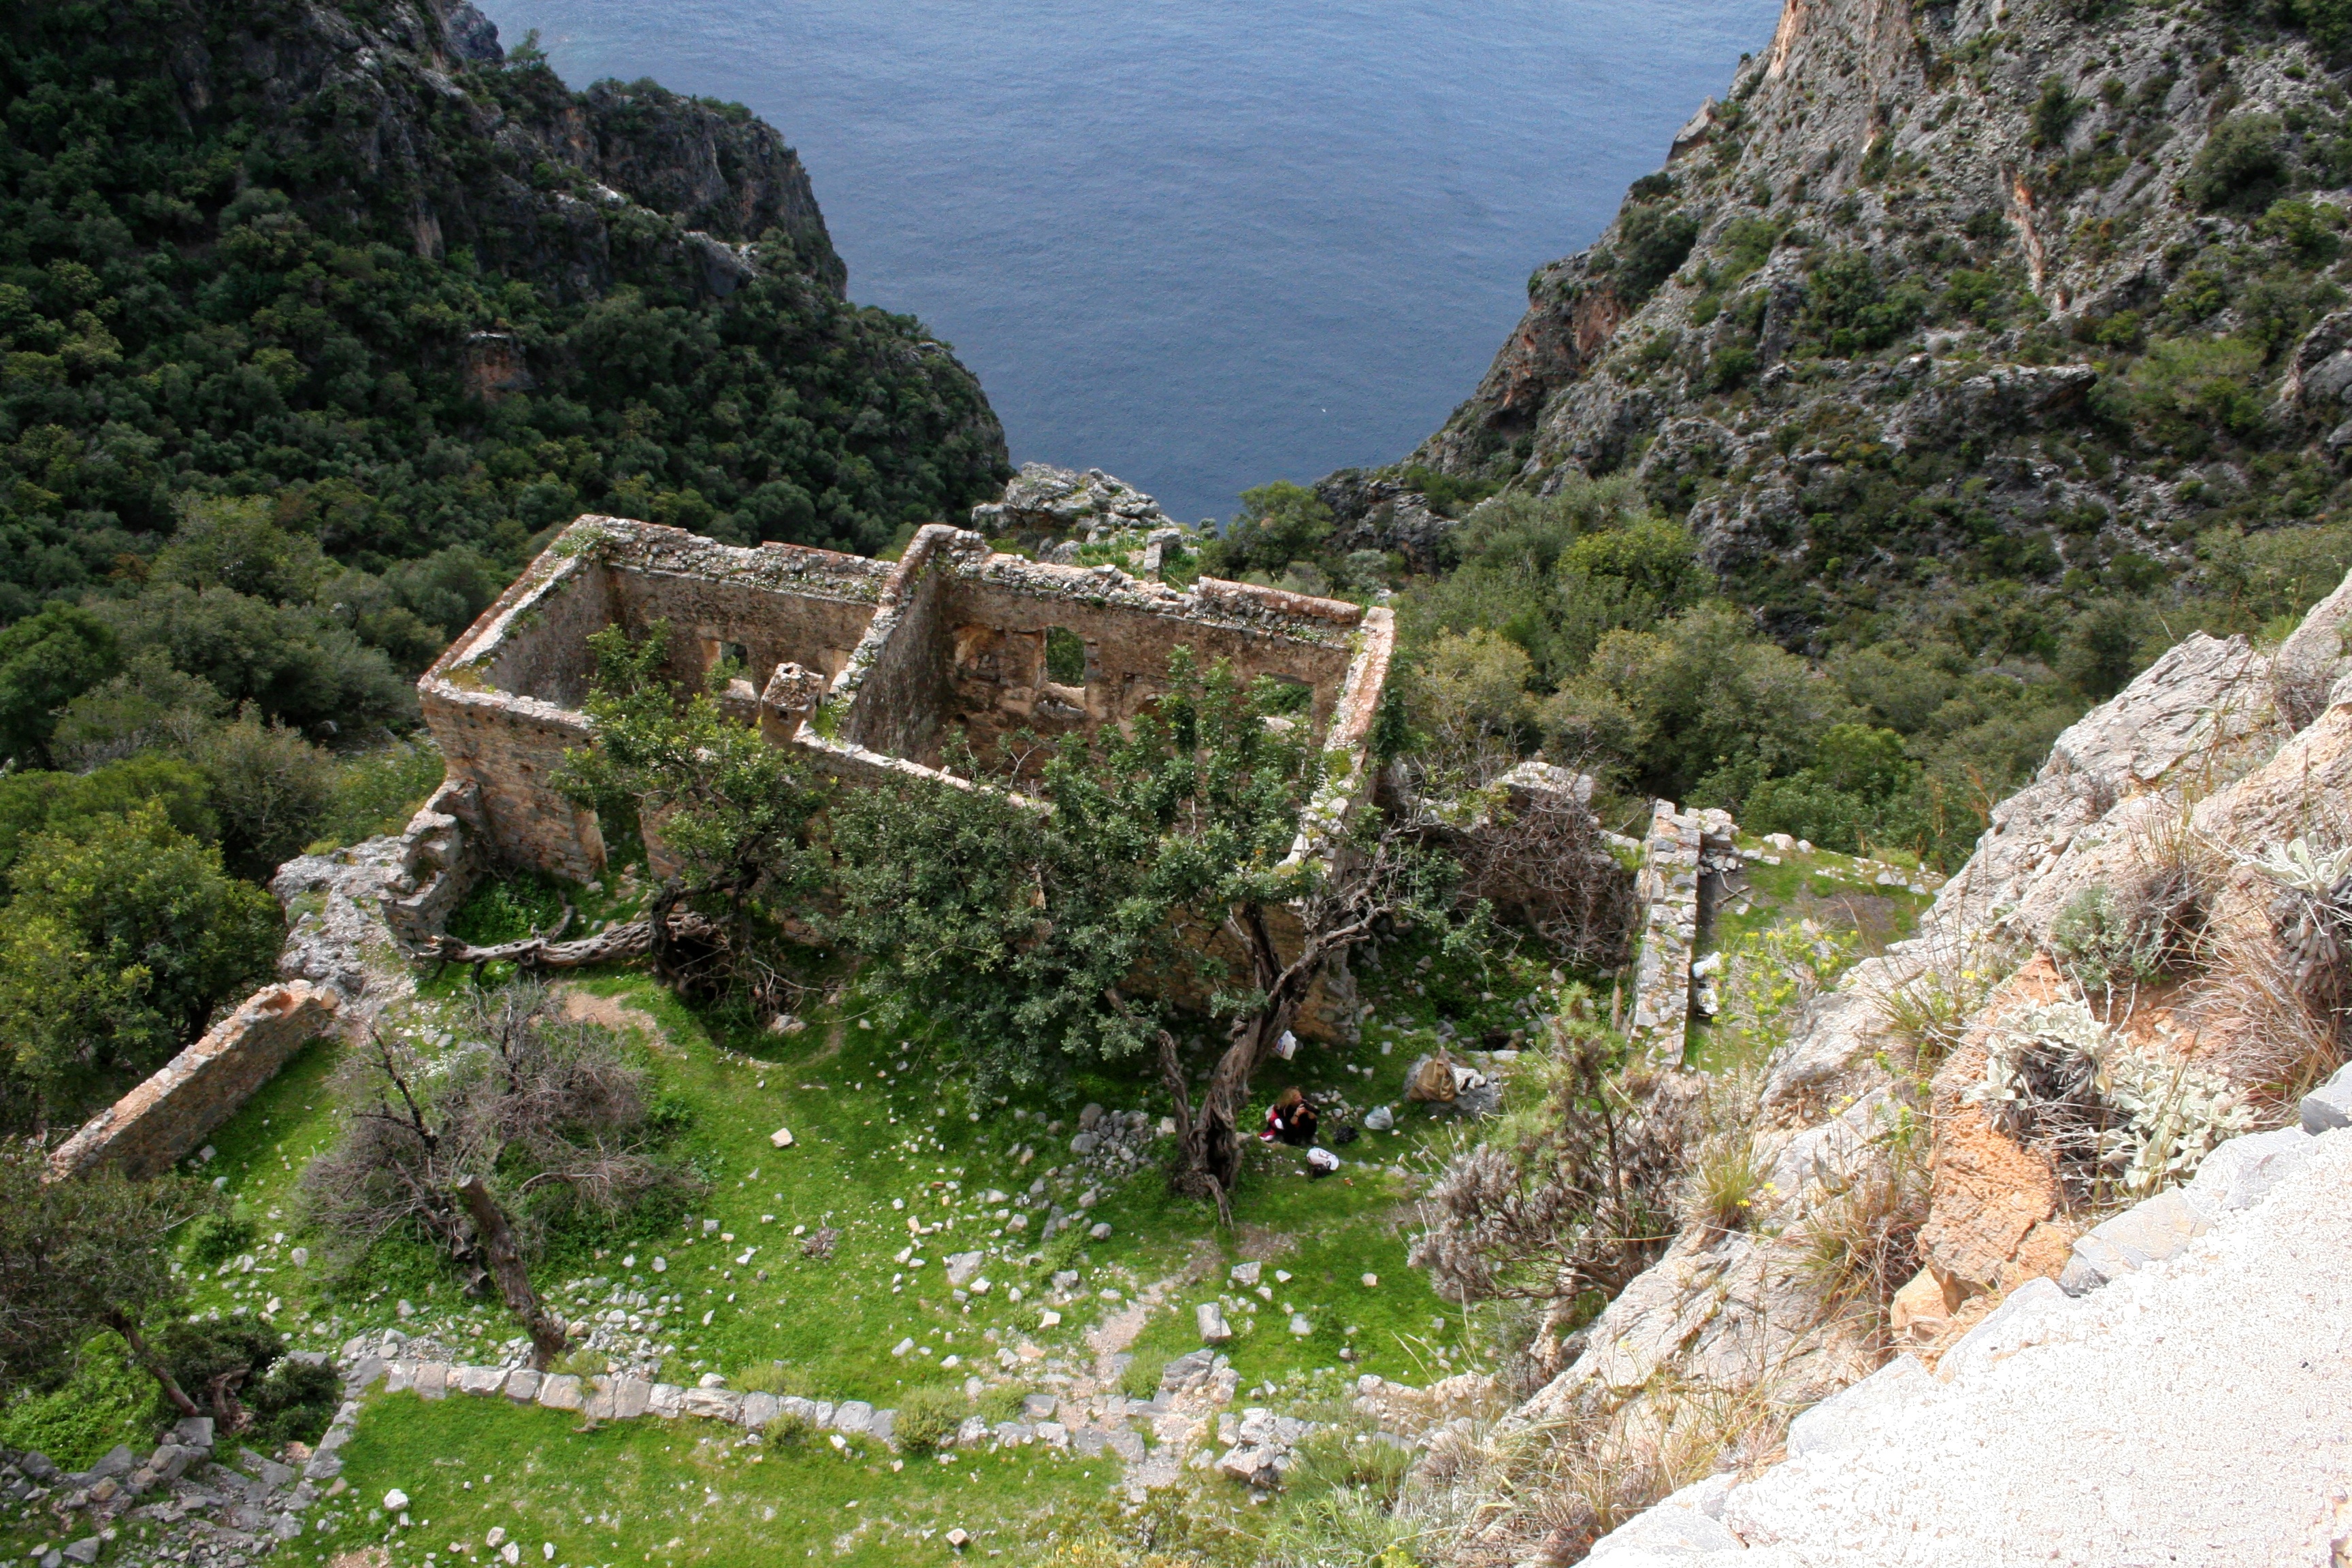
landscape, sea, coast, water, outdoor, walking, person, mountain, architecture, trail, house, adventure, building, old, wall, valley, mountain range, stone, summer, tourist, travel, village, cliff, ancient, landmark, abandoned, attraction, tourism, brick, terrain, blue sky, hills, rubble, ruins, turkey, culture, history, historical, ruined, wadi, geological phenomenon